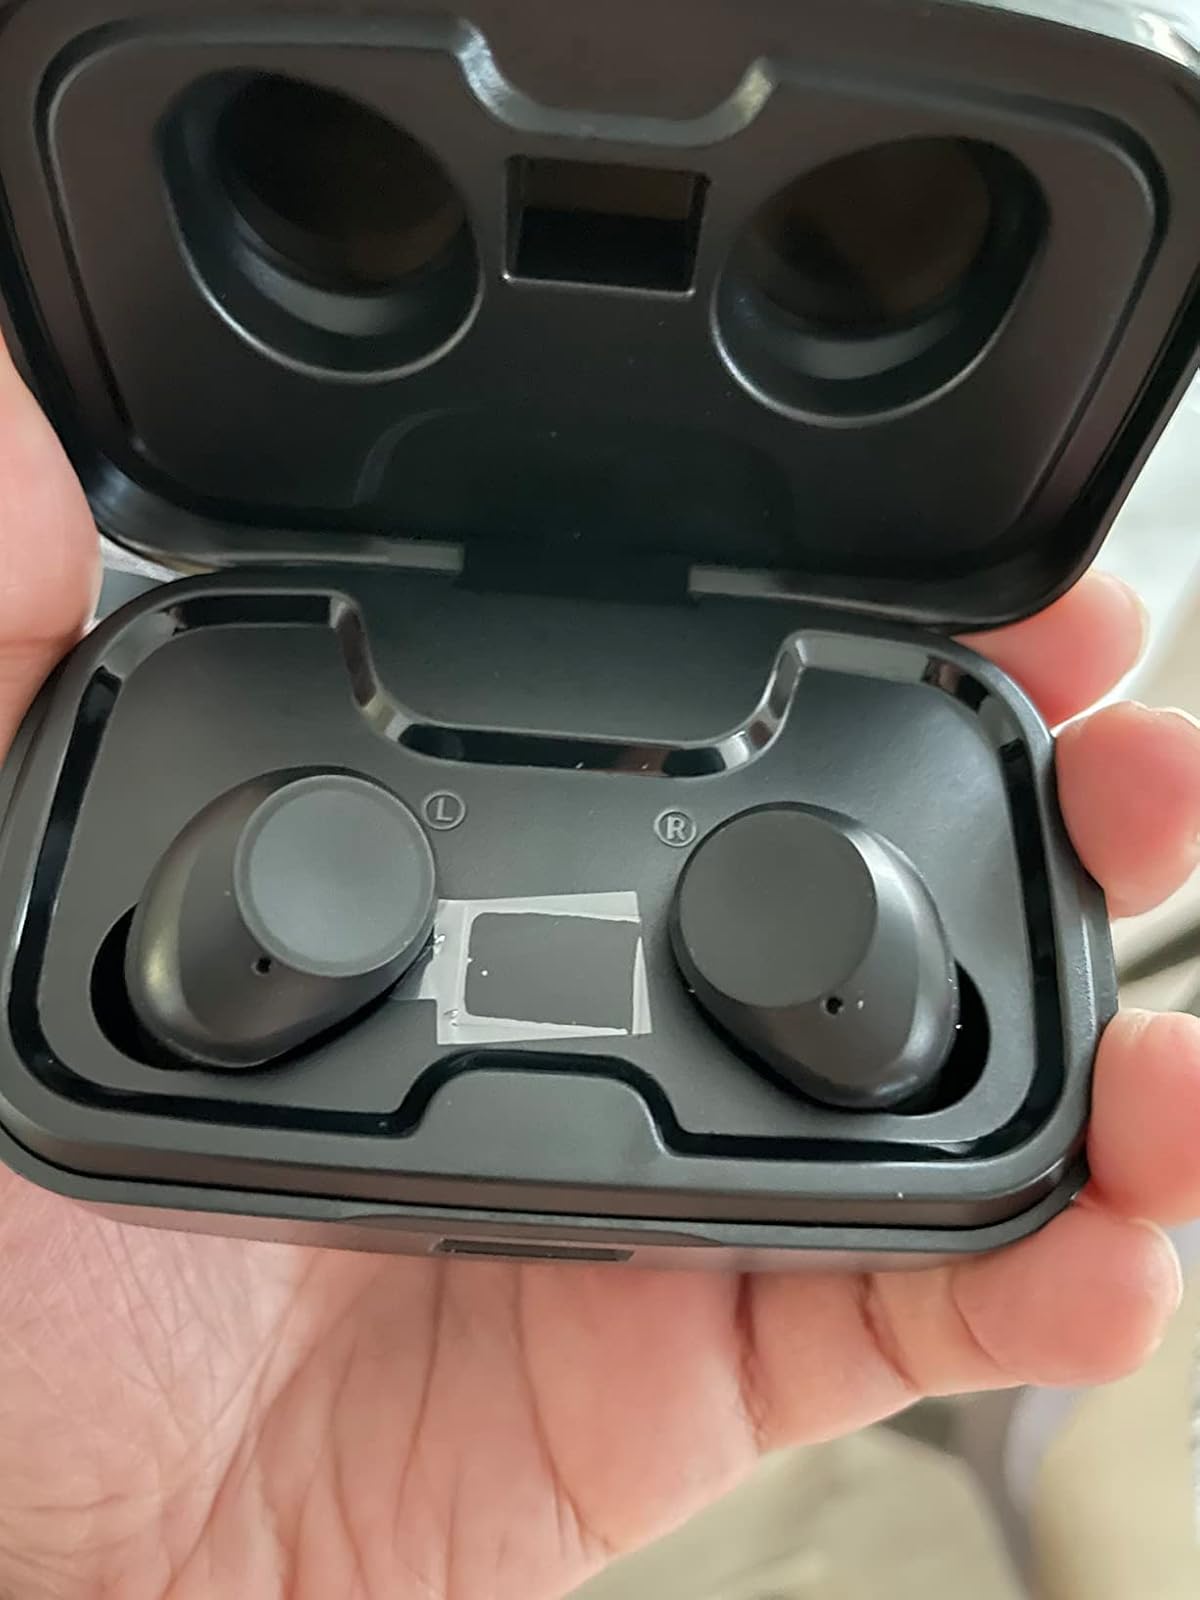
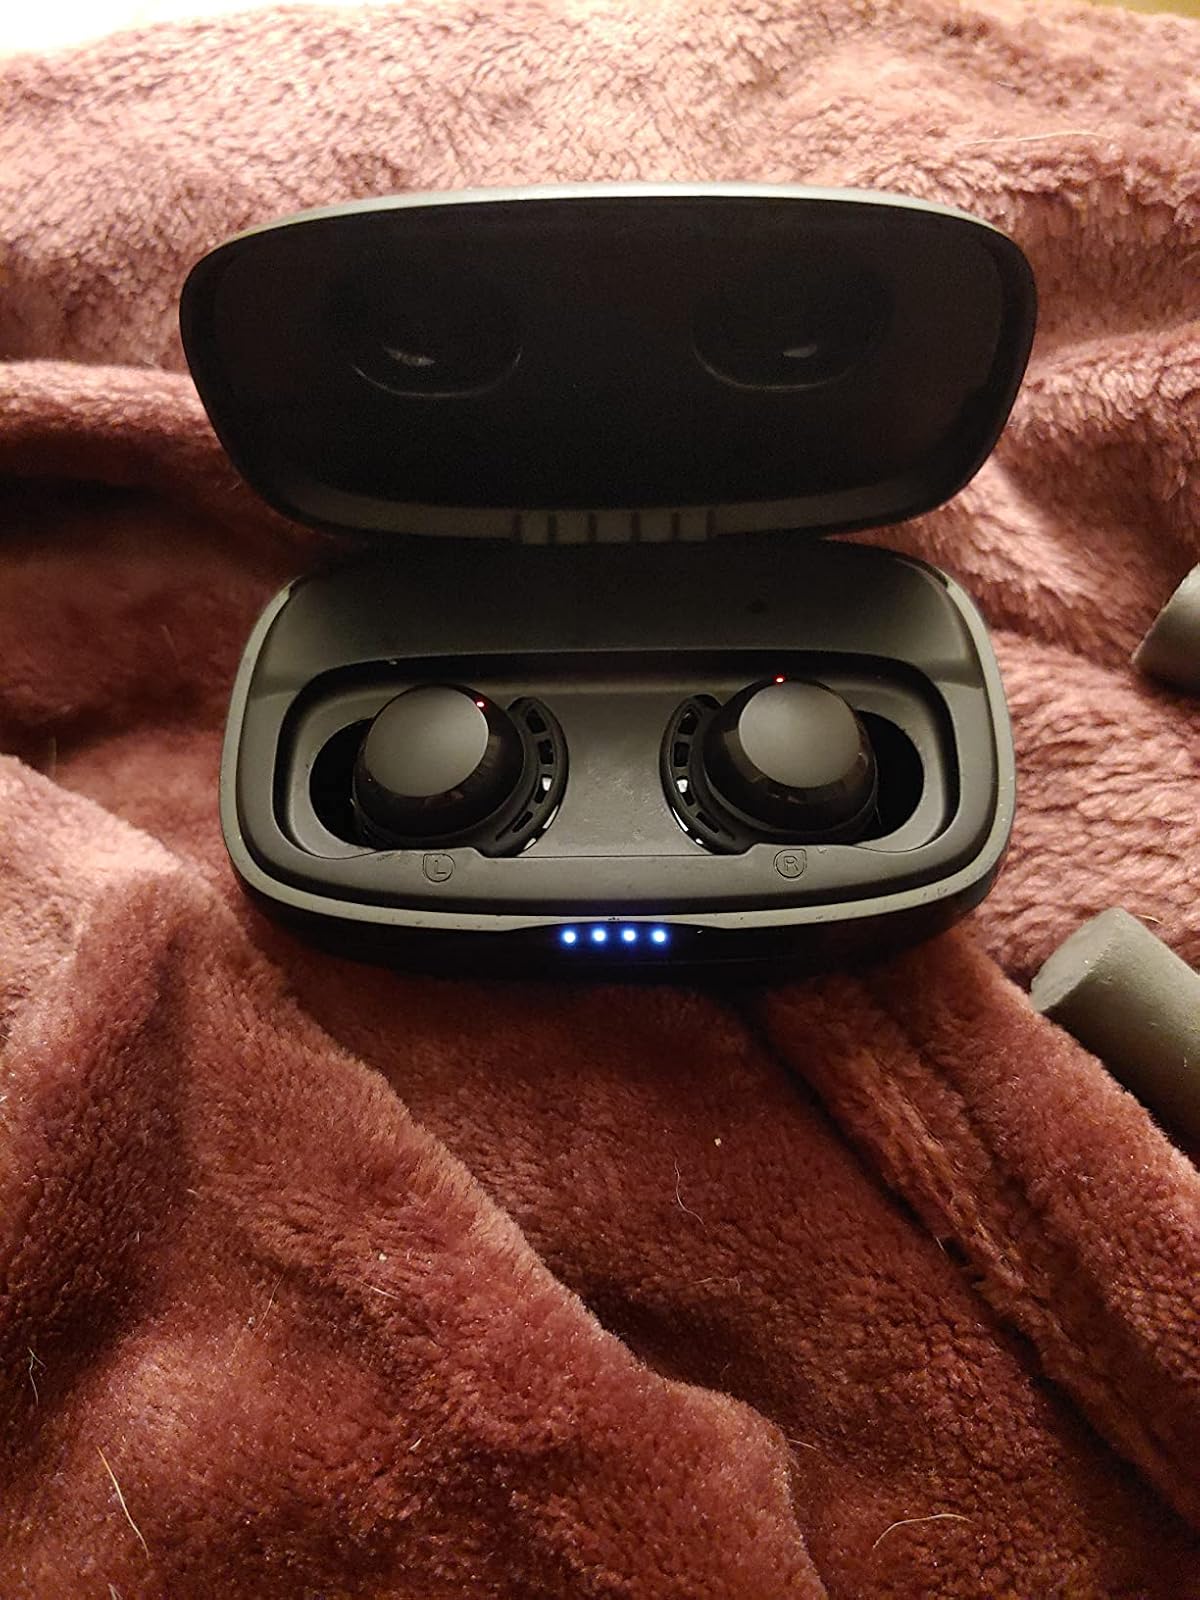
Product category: earbuds
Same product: no